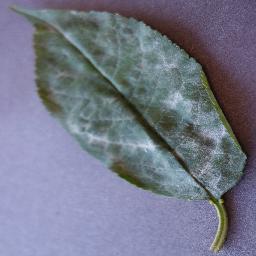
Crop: cherry
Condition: (including_sour)_powdery_mildew